Evolution's Darling

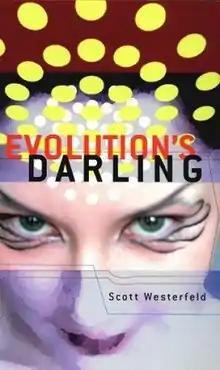

Evolution's Darling is a science fiction novel by Scott Westerfeld.